Casey Jones (Teenage Mutant Ninja Turtles)

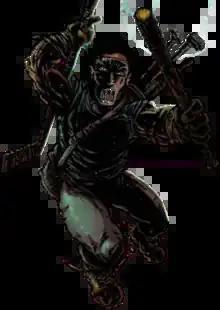
Casey Jones Art by Kevin Eastman

Arnold Bernid "Casey" Jones is a fictional character that appears in "Teenage Mutant Ninja Turtles" comics and related media. Created by Kevin Eastman and Peter Laird, he first appeared in the one-shot, "Raphael: Teenage Mutant Ninja Turtle" (April 1985). Like the turtles, Casey Jones is a vigilante, and was created as a parody of vigilante characters that were popular in comics at the time. Casey usually has long dark hair, wears an ice hockey mask and cut-off biking gloves, and carries his weapons in a golf bag over his shoulder.